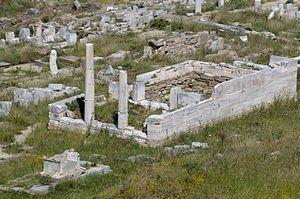
Dernier état du temple d'Héra à Délos, vu du Sud, en hauteur depuis le Cynthe.
Héraion signifie « temple d'Héra ». Des héraions ont été construits dans de nombreux lieux de Méditerranée.